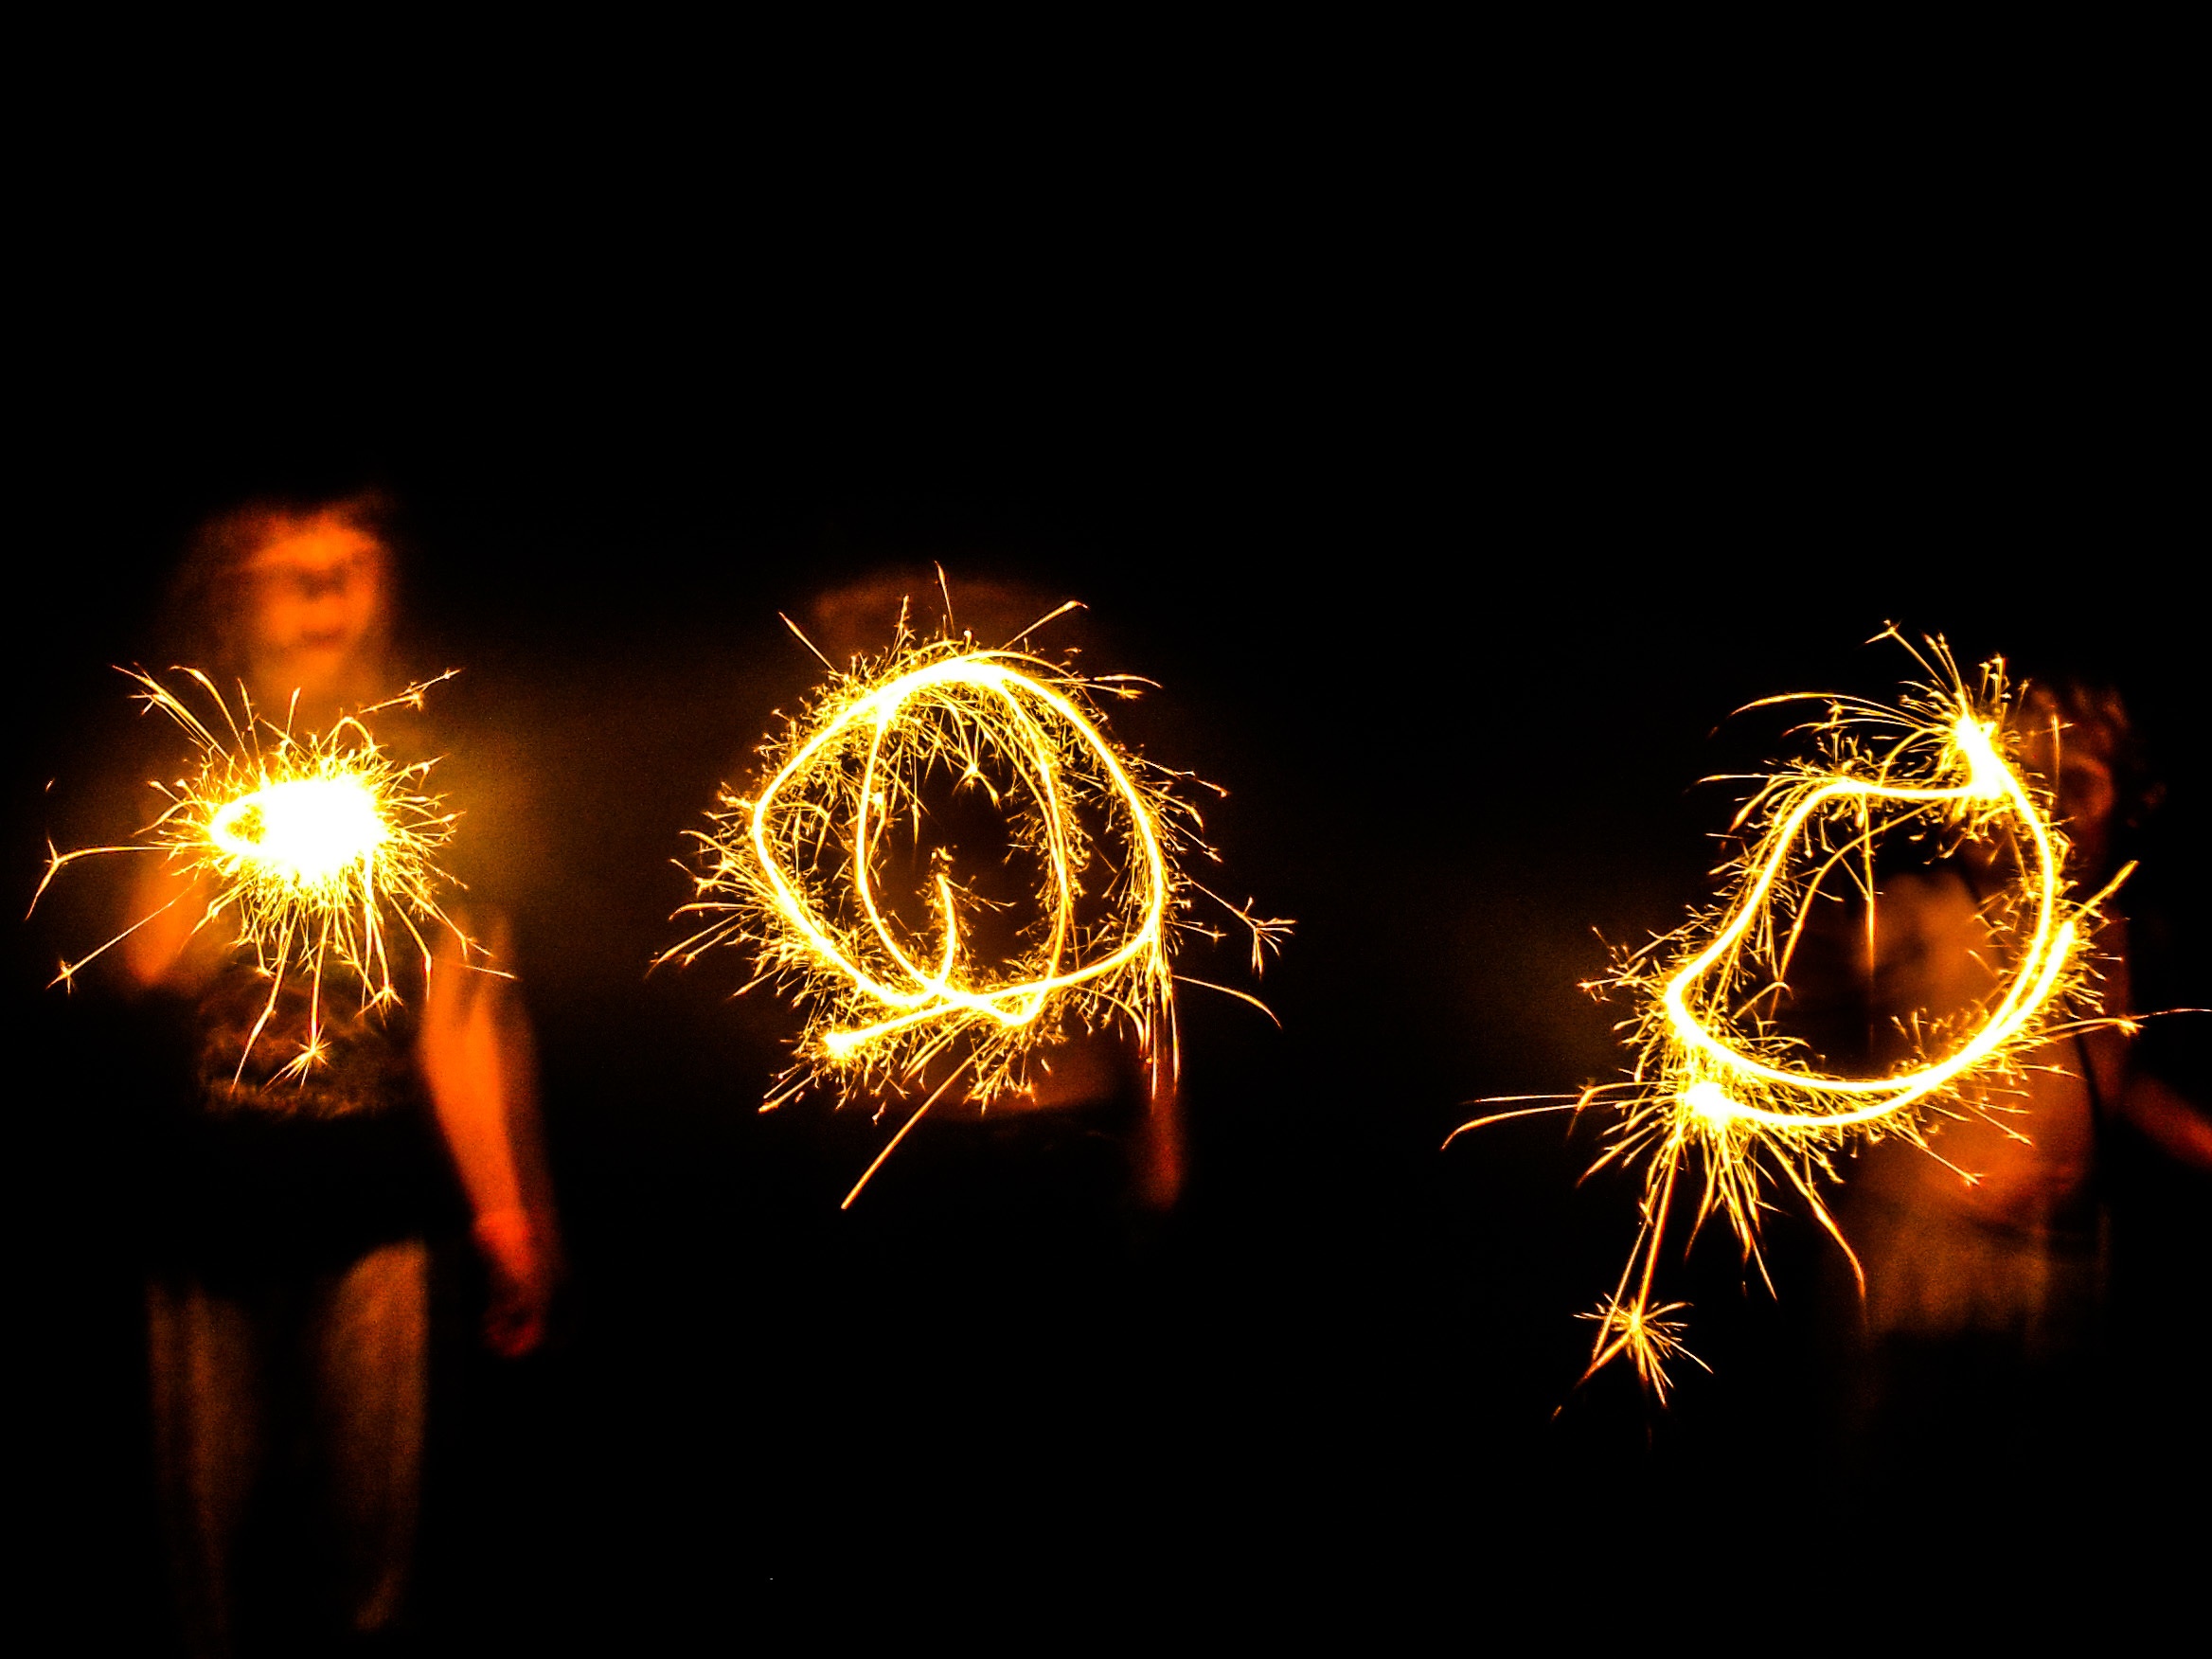
sparkler, toy, circle, font, computer wallpaper